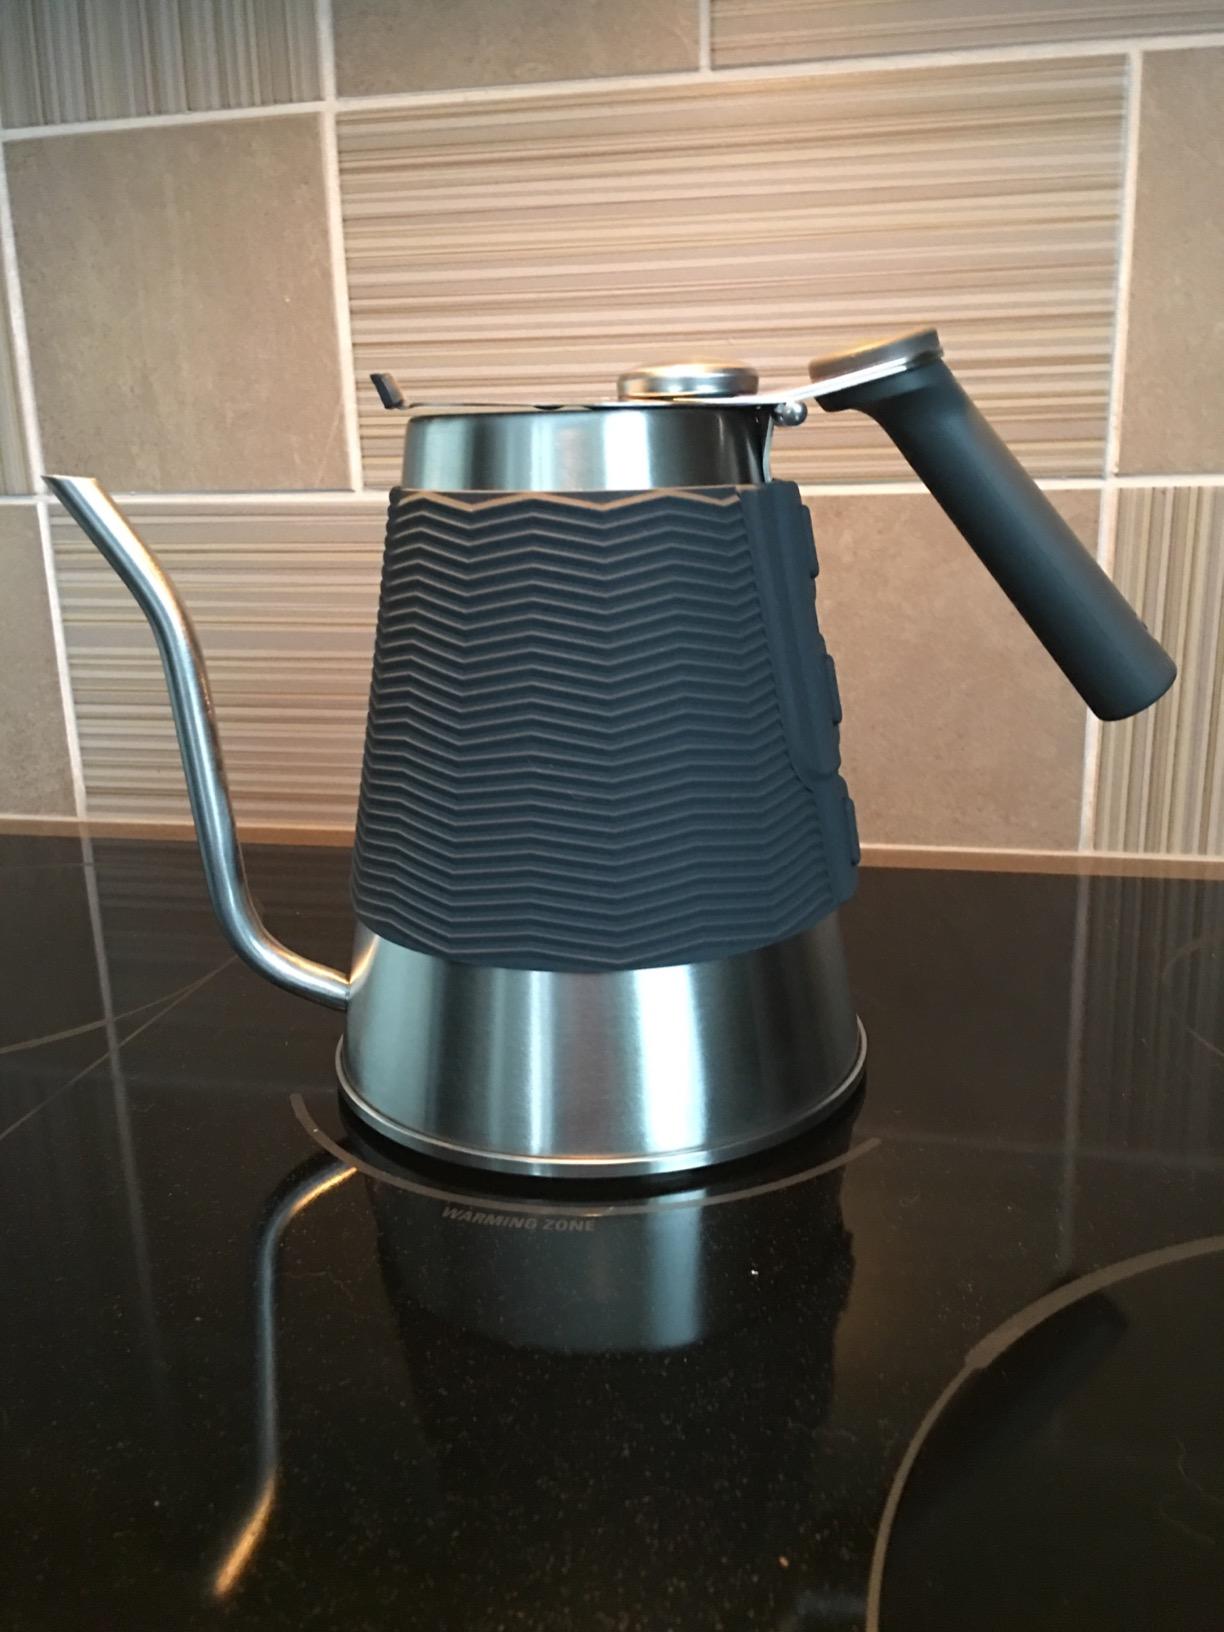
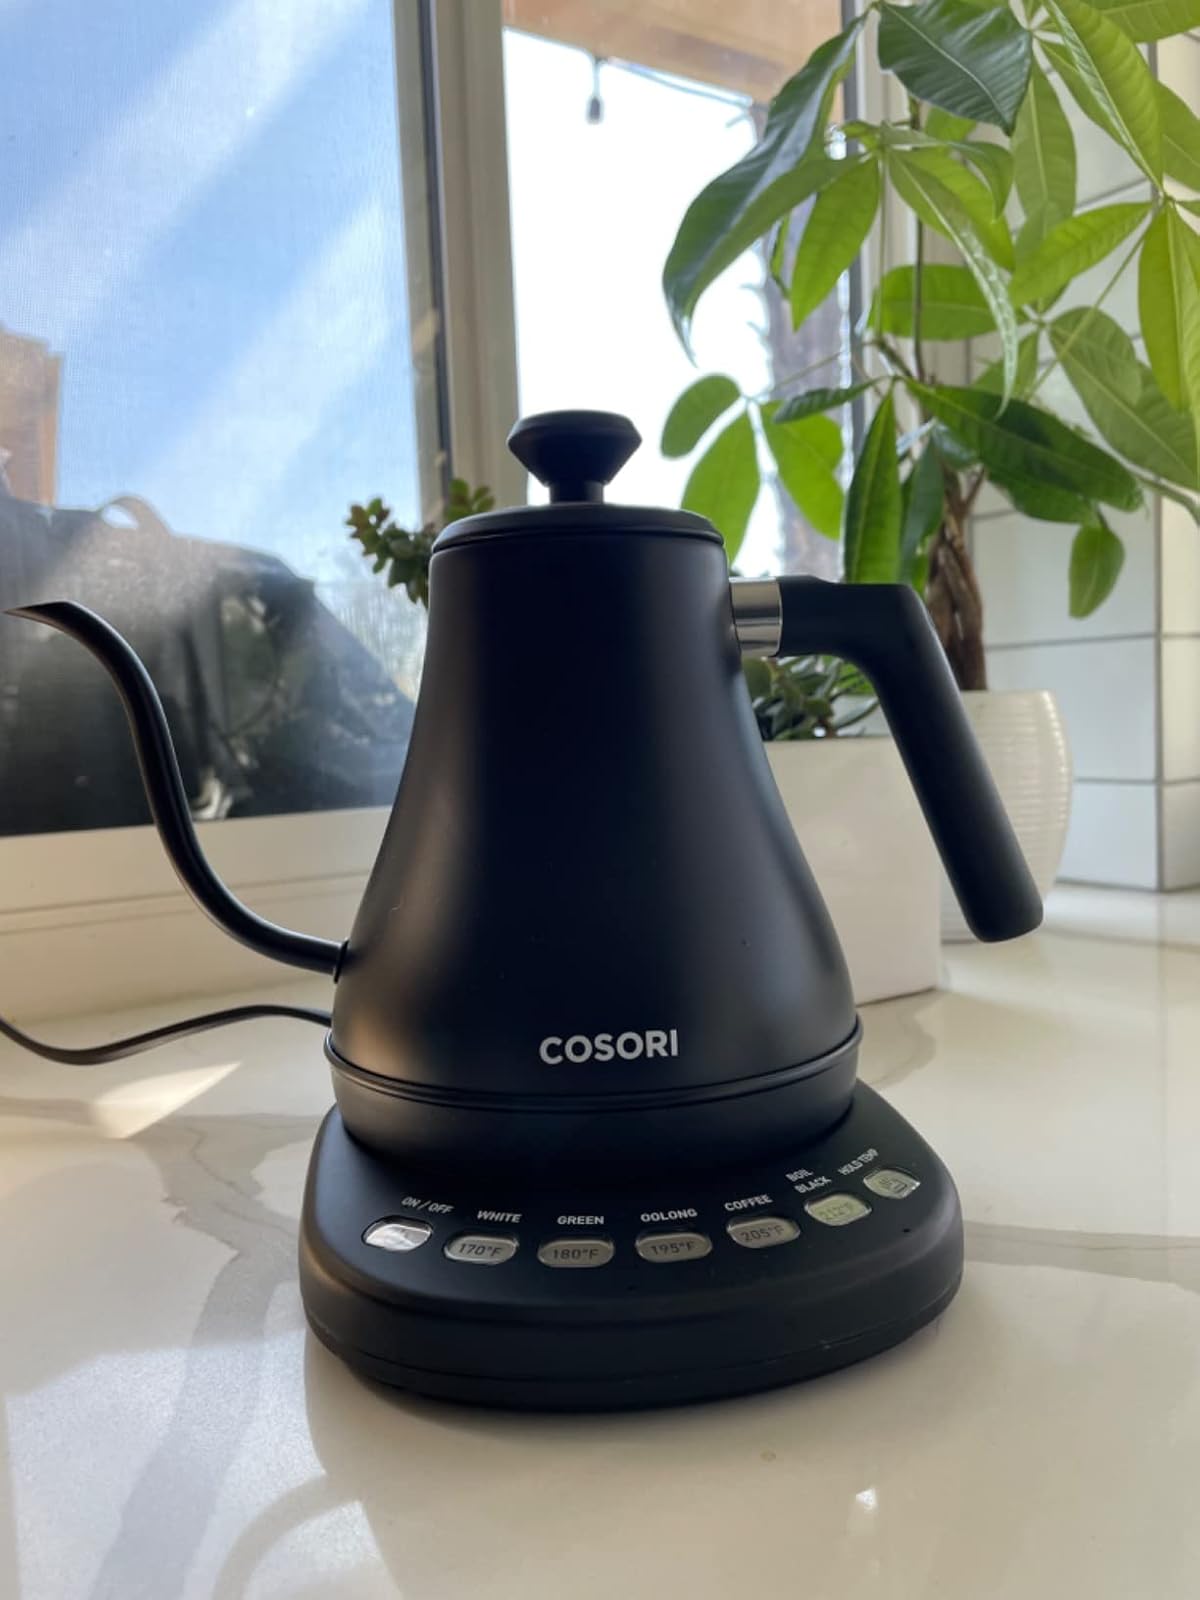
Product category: items_kettle
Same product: no